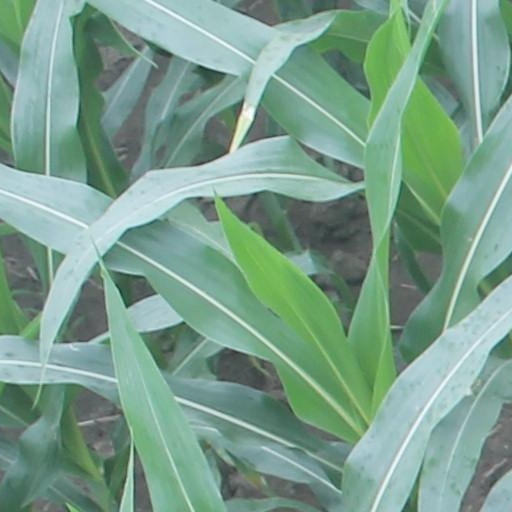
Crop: maize; corn